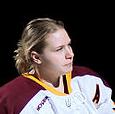
Age: 22